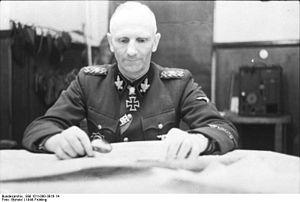
La 5ᵉ division SS « Wiking » ou la division « Wiking » est l'une des 38 divisions de la Waffen-SS durant la Seconde Guerre mondiale, constituée de volontaires étrangers, en grande partie scandinaves mais également d'autres pays européens.